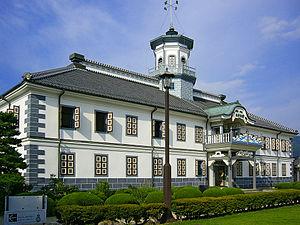
Le giyōfū est un style de l'histoire de l'architecture japonaise. Il ressemble extérieurement au style occidental de construction mais se fonde sur les techniques de construction traditionnelles japonaises. Ce style prospère pendant la période précédant la Seconde Guerre mondiale et disparaît quand se répand la connaissance des techniques occidentales.